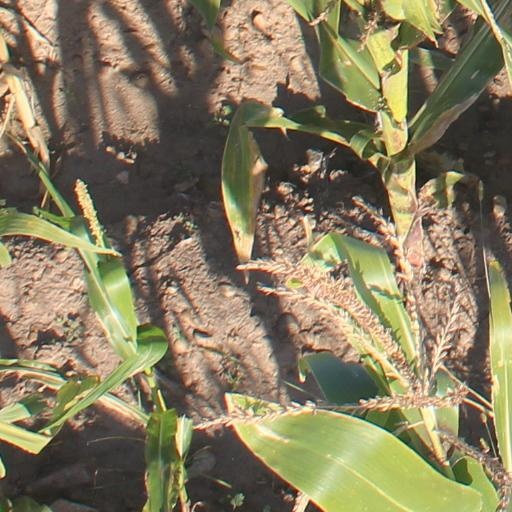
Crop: maize; corn